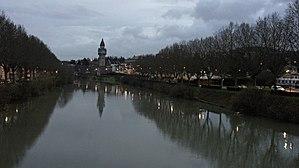
Une vue sur les bâtiments de Castellane .
Laurent-Perrier est une marque de champagne fondée en 1812. C'est aussi une entreprise cotée en bourse.